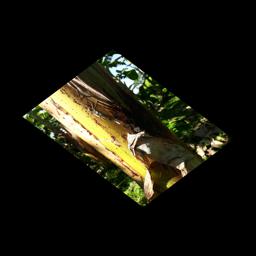
Label: PSEUDOSTEM WEEVIL